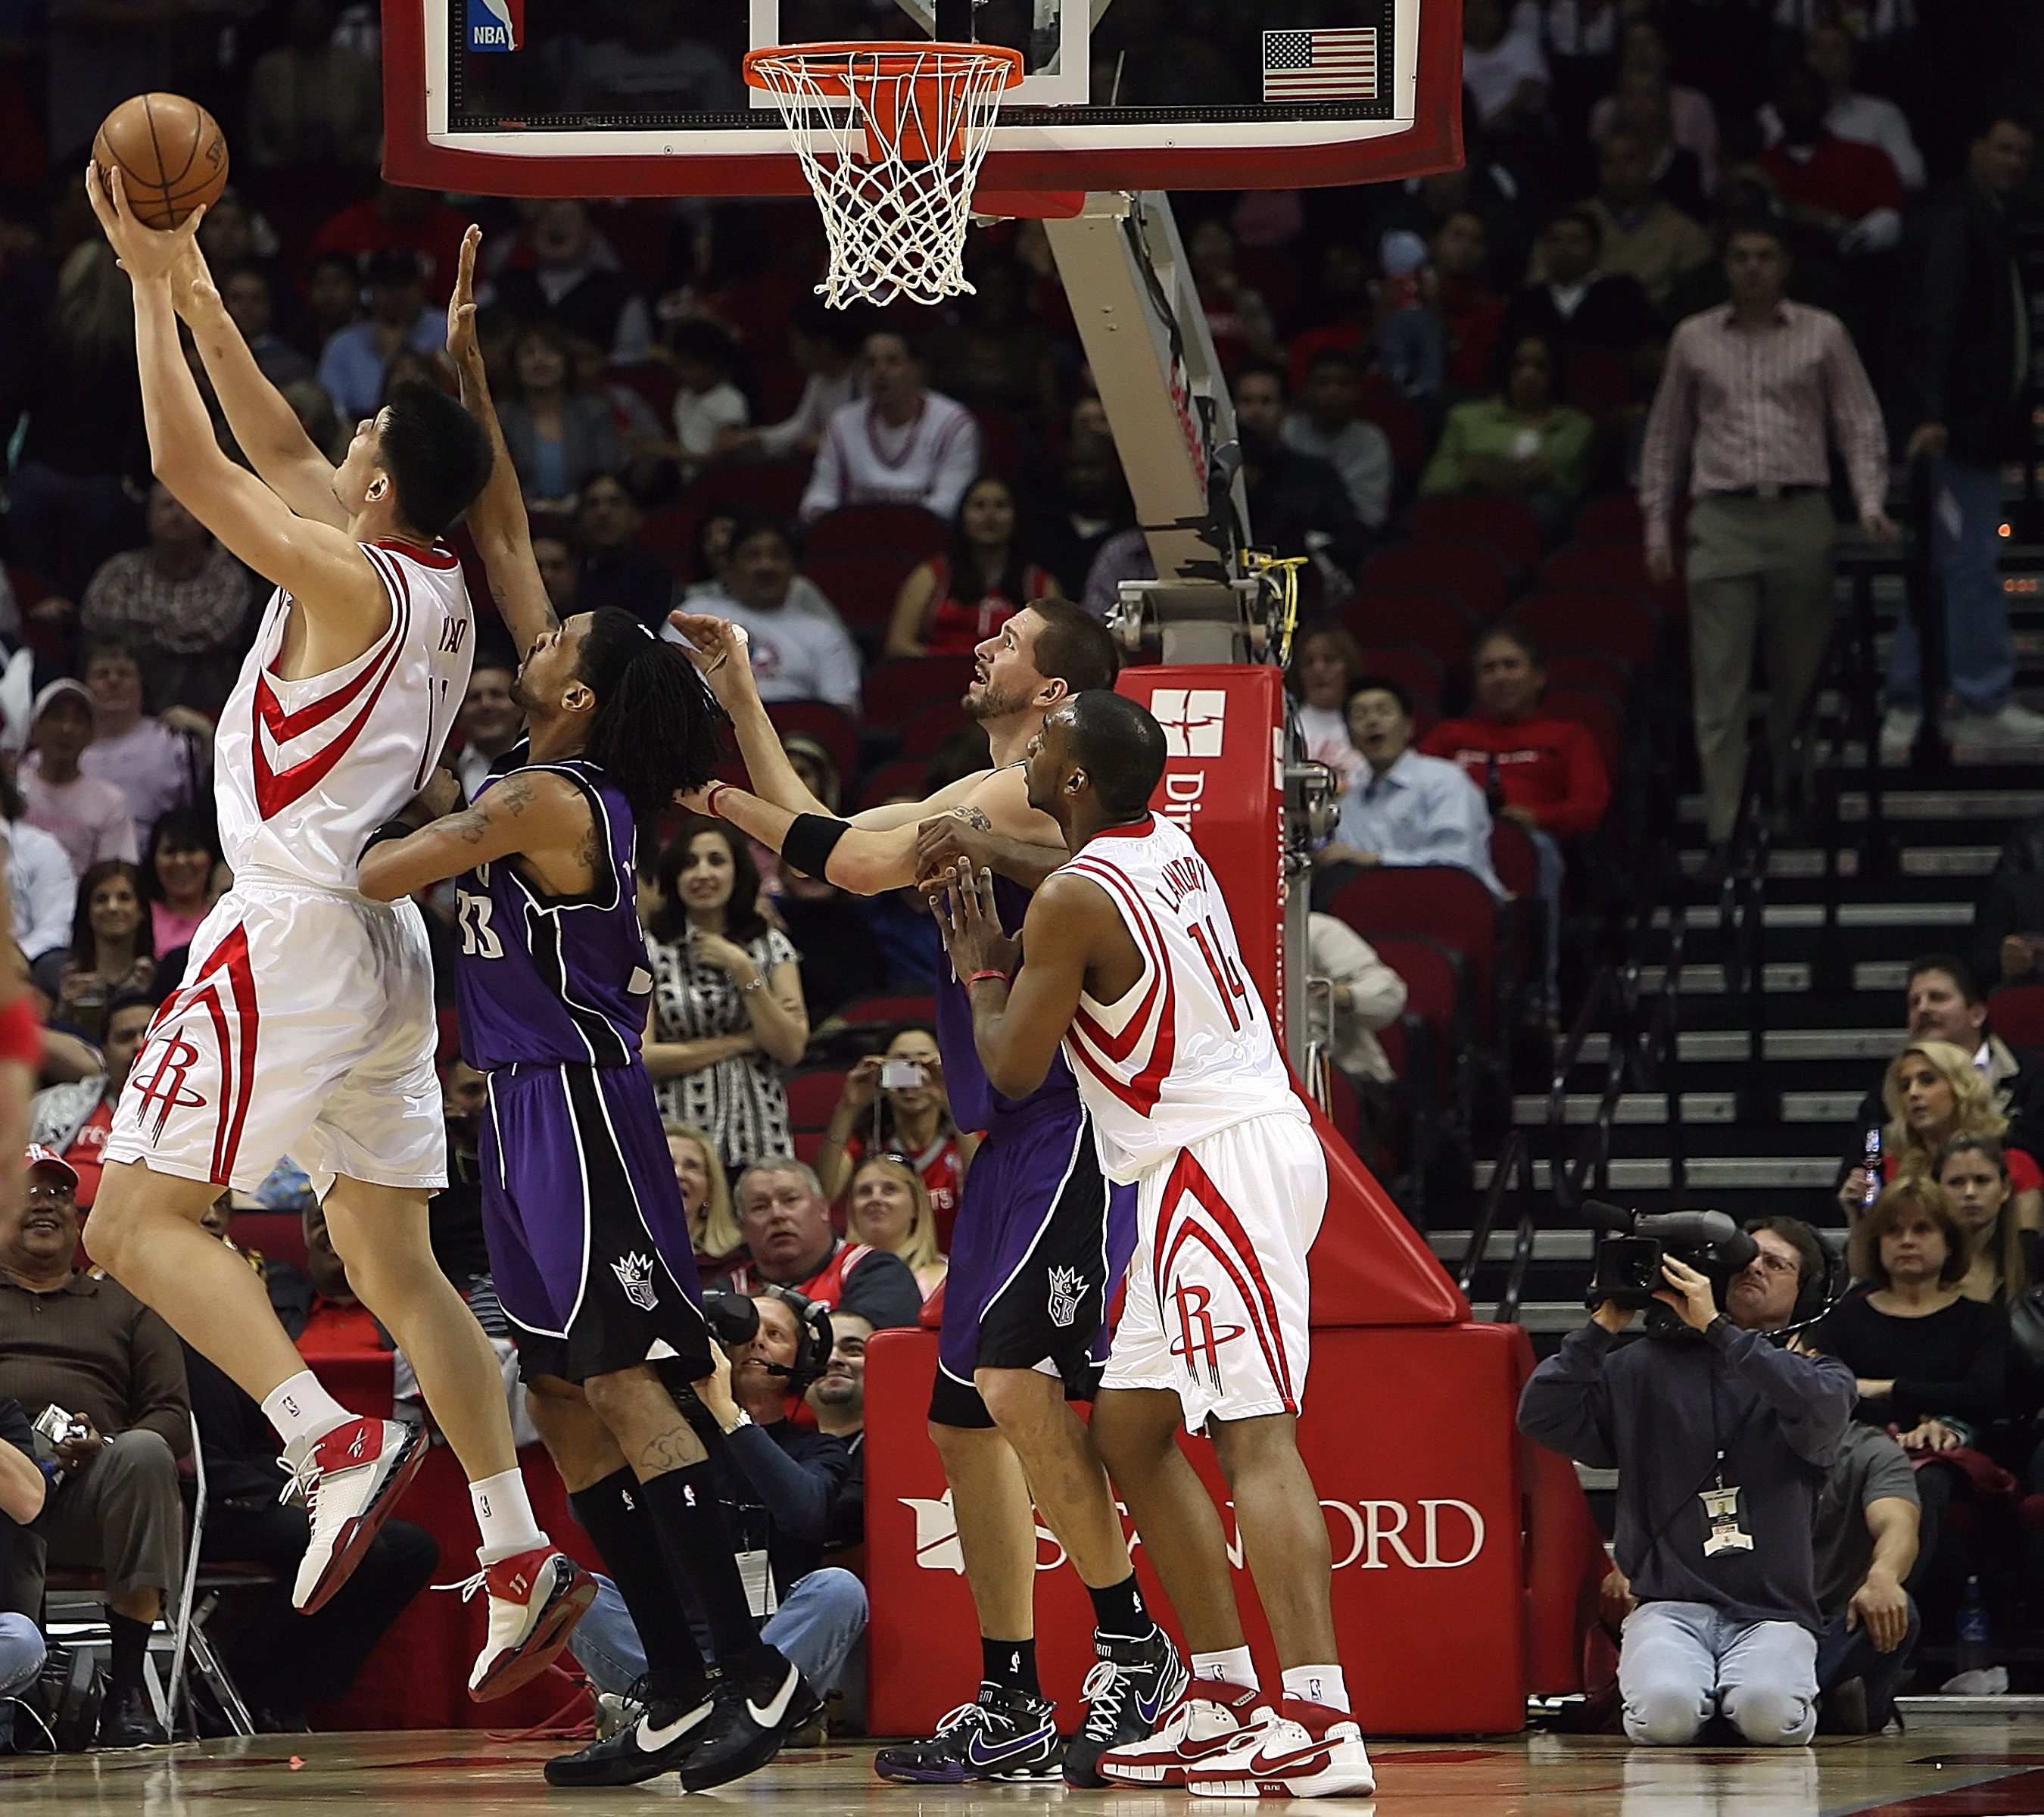
sport, game, basketball, athletic, action, professional, basket, player, hoop, competition, arena, team, sports, ball, shot, pro, texas, nba, athlete, active, spectators, texan, basketball hoop, backboard, ball game, scoring, team sport, basketball player, basketball moves, slam dunk